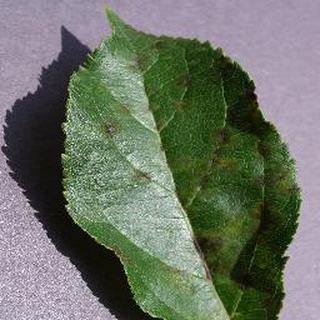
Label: apple_apple_scab